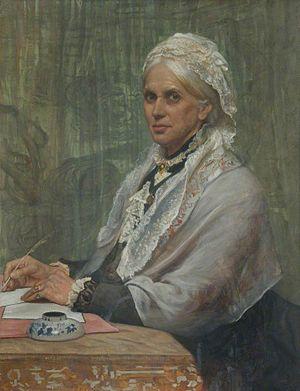
Anne Jemima Clough, née le 20 janvier 1820 à Liverpool et morte le 27 février 1892, à Cambridge. Elle est la première principale du Newnham College, collège pour femmes de l'université de Cambridge.